Joseon

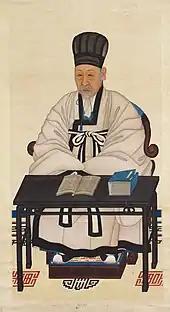
A portrait of a civil bureaucrat in the Joseon period

During most of the Joseon period, Korea was divided into eight provinces (do, 도, 道). The eight provinces' boundaries remained unchanged for almost five centuries from 1413 to 1895, and formed a geographic paradigm that is still reflected today in the Korean Peninsula's administrative divisions, dialects, and regional distinctions. The names of all eight provinces are still preserved today, in one form or another.